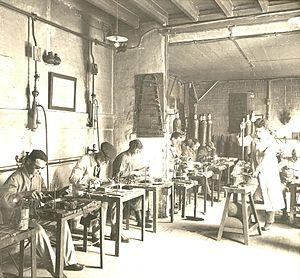
Cours à l'École supérieure de soudure autogène (ESSA)
L'Institut de soudure est une société de services aux industriels assurant des prestations d'inspection, de contrôles, d'expertise, de formations professionnelle et de certification, de recherche et d'enseignement, autour des assemblages soudés.